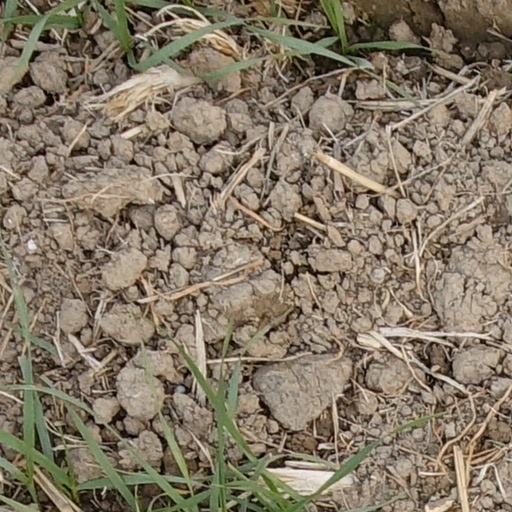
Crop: wheat